7th Streamy Awards

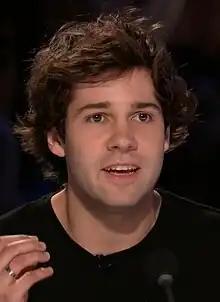
David Dobrik, winner of the Breakout Creator award

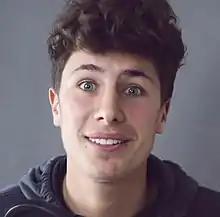
Juanpa Zurita, winner of the International category

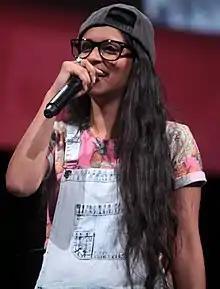
Lilly Singh, winner of the First Person category and Purpose Award honoree

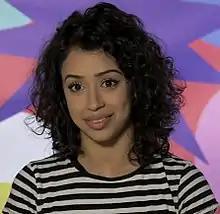
Liza Koshy, winner of the Comedy category

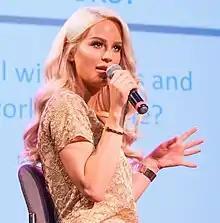
Gigi Gorgeous, winner of Best Feature

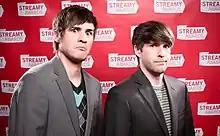
Smosh, winners of the Live and Gaming categories

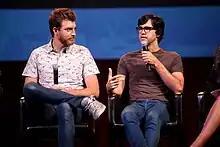
Rhett & Link, winners of Best Comedy Series

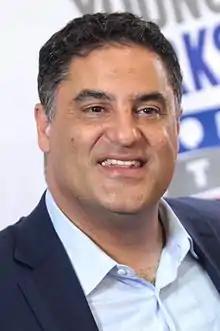
Cenk Uygur of The Young Turks, winner of the News and Culture category

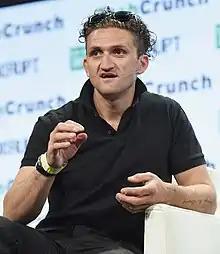
Casey Neistat, winner of Best Cinematography and Best Influencer Campaign

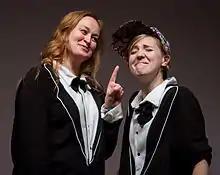
Mamrie Hart (left), winner of Best Acting in a Drama, with Hannah Hart, Purpose Award honoree

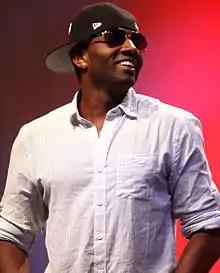
DeStorm Power, winner of Best Acting in a Drama and the Writing Craft Award

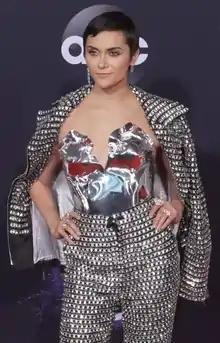
Alyson Stoner, winner of the Dance category

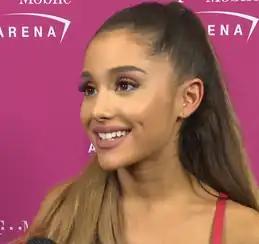
Ariana Grande, winner of Best Cover Song

The nominees were announced via Twitter on August 22, 2017. 24 of the awards were announced on September 24 at the Streamy Premiere Awards in Santa Monica, hosted by Lloyd Ahlquist. The remaining 17 awards were announced during the main ceremony at The Beverly Hilton on September 26. As part of a deal between Dick Clark Productions and Twitter, the awards were livestreamed on Twitter. Winners of the categories were selected by the Streamys Blue Ribbon Panel except for the Audience Choice awards which were put to a public vote.